Kokrobite

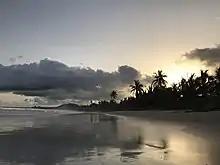
A beach in Kokrobite in Accra

Year-round on weekends, and particularly on public holidays, people from all over Ghana descend on Kokrobite to enjoy food, dance and music on the beach. However, in the month of May local people observe the traditional festival of 'Homowo', during which time noise making and large social events are banned.